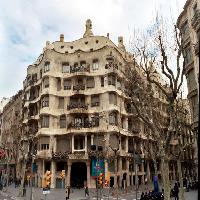
Weather: cloudy or overcast